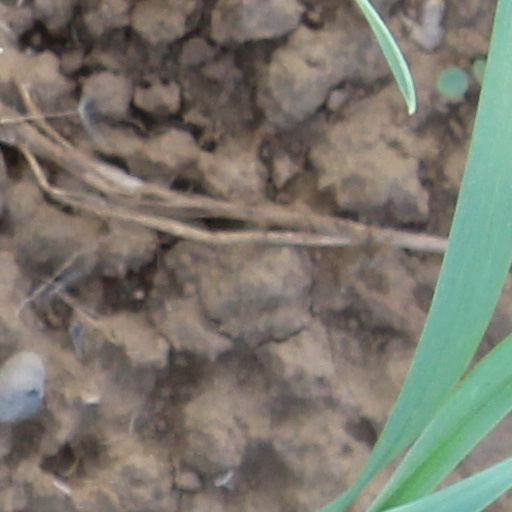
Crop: wheat